El Radar

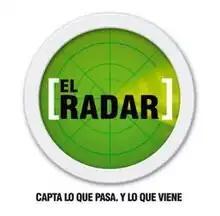

El radar was a Colombian current affairs programme broadcast on weeknights at 23:00 on Caracol TV.